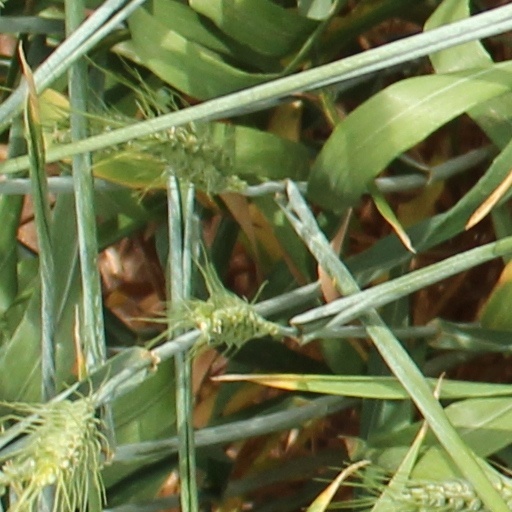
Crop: wheat